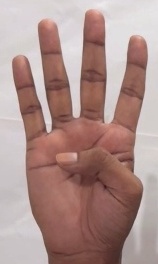
ASL sign: 4